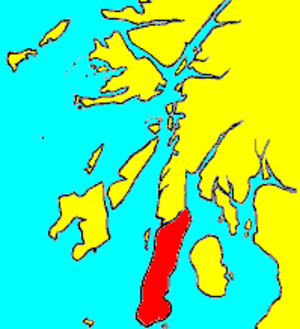
Ruaidhrí mac Raghnaill est noble d'Écosse du XIIIᵉ siècle. Fils de Raghnall, lui-même fils de Somerled, il semble avoir mené une vie de combat à la fois en Irlande et en Écosse. Il a combattu tant le royaume d'Écosse que les intérêts du royaume d'Angleterre, luttant contre les rois d'Écosse avec les Meic Uilleim révoltés et mourant pendant une guerre avec les Anglais lors de la Bataille de Ballyshannon en 1247.
Le test du Mull of Kintyre était une directive non officielle utilisée par le British Board of Film Classification au Royaume-Uni pour voir si une image d'un pénis humain pouvait être diffusée.